Monsters Inside Me

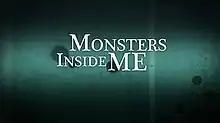

Monsters Inside Me is an American documentary television series about parasitic infestations and infectious diseases. The series utilizes first-person interviews with medical professionals and patients telling their personal stories about contracting rare diseases, as well as dramatizations of the patients' illnesses. Interviews with contributors were shot on location across North America. Dramatizations were mostly filmed near hospitals and homes in New York City.